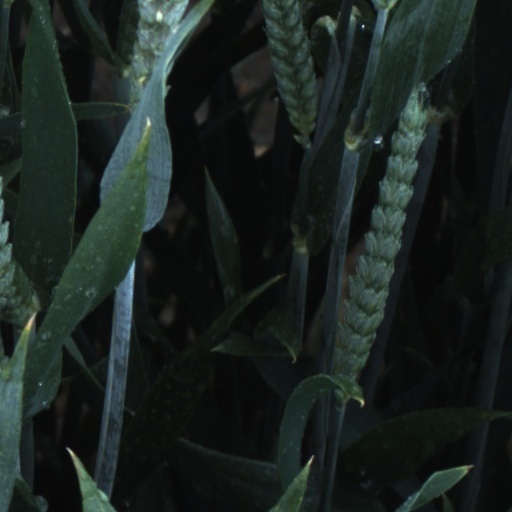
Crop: wheat